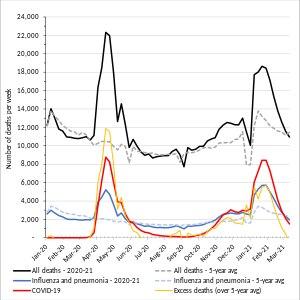
La pandémie de Covid-19 au Royaume-Uni a officiellement débuté le 31 janvier 2020. Bien qu'étant touché, le pays faisait état principalement de cas importés et n'était pas considéré jusqu'à mi mars, comme un foyer épidémique à la différence de l'Italie, de la France, ou de l'Allemagne.